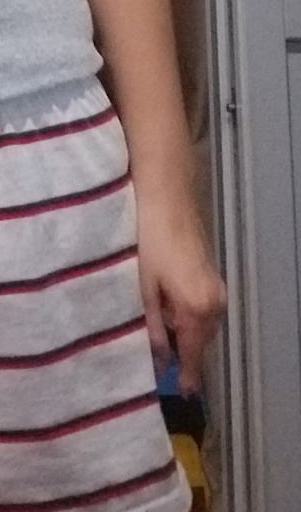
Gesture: no_gesture